Nitty Gritty Dirt Band

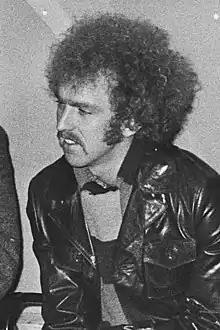
A black-and-white photo of Bernie Leadon

Their second album as the Dirt Band was 1979's "An American Dream". The album's title track, written by Rodney Crowell, was released as a single in 1980. The song featured a backing vocal from Linda Ronstadt. It accounted for their second-highest Hot 100 peak of 13, and was also their first appearance on the "Billboard" country music charts since 1973. During the release of this album, Michael Buono took over for Bergante on drums, while Bob Carpenter joined as keyboardist. Next was 1980's "Make a Little Magic". Featuring backing vocals from Nicolette Larson, its title track was a number 25 hit on the Hot 100. Ken Paulson of the Fort Myers, Florida, "News Press" noted that, unlike their previous albums, it contained only one cover song; specifically, Cidny Bullens's "Anxious Heart". He opined that by focusing more on original material, the album showed the band members' strengths as songwriters and performers, and considered it their best album yet.